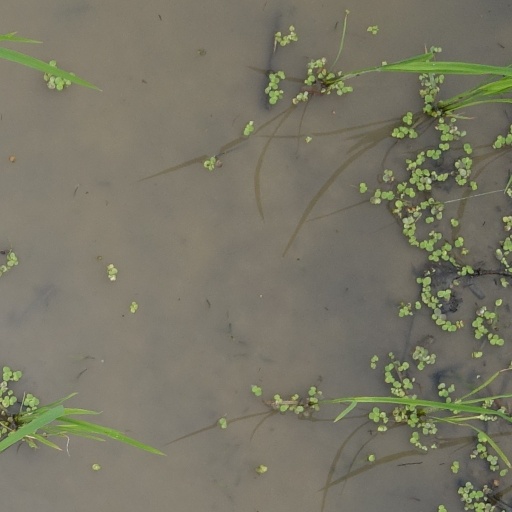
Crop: rice